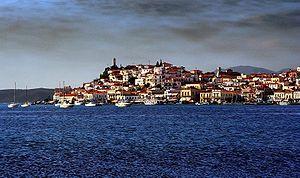
Poros est une île grecque du golfe saronique. Elle est toute proche de l'Argolide.